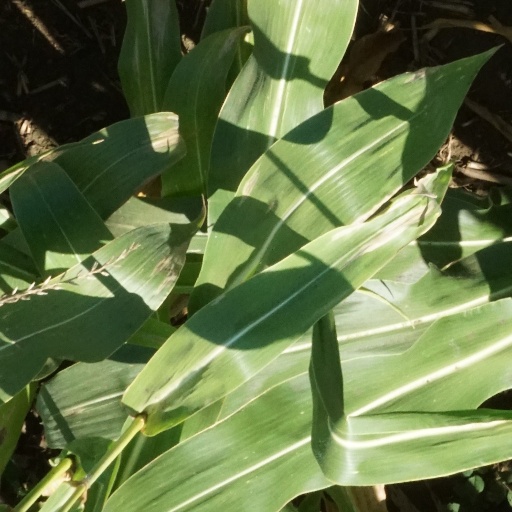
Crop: maize; corn